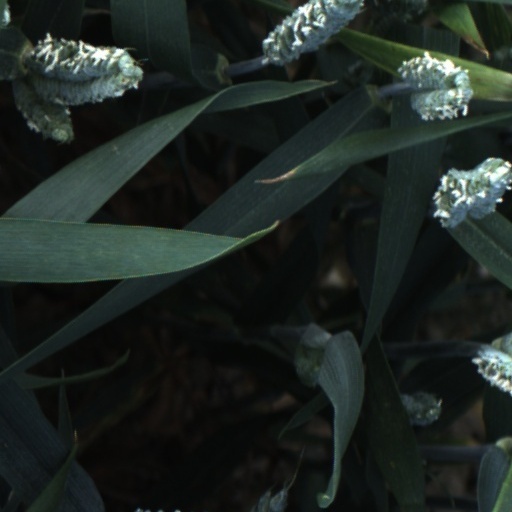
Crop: wheat